Augie March

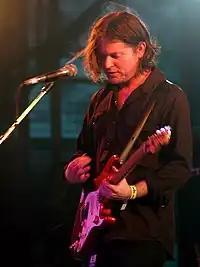
Richards, Meredith Music Festival December 2006Courtesy Mandy Hall

While early live performances were criticised, performances post-"Moo, You Bloody Choir" have earned great and consistent praise. David Fricke of "Rolling Stone" lauded an Augie March concert he saw in New York, which assisted the band in making inroads in the United States.